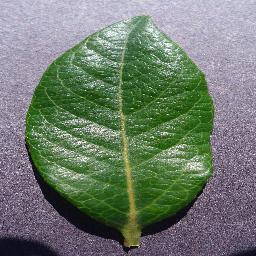
Label: Blueberry___healthy